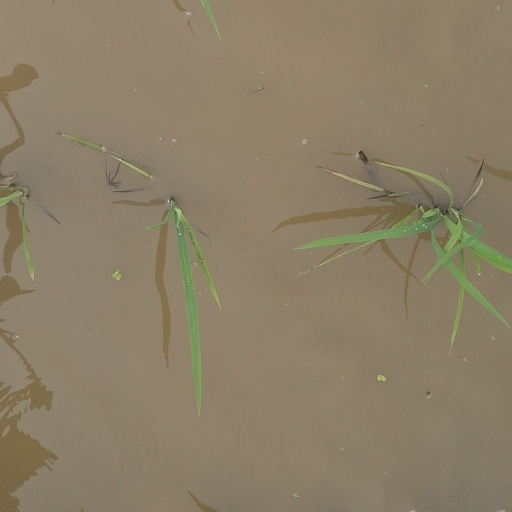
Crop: rice